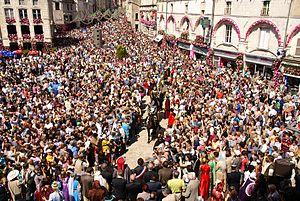
Grand Pardon de Chaumont, cérémonie d'ouverture, 23 juin 2012
Le Grand Pardon de Chaumont, connu historiquement comme Grand Pardon général de peine et de coulpe, est une fête religieuse qui se tient à Chaumont depuis la fin du XVᵉ siècle.